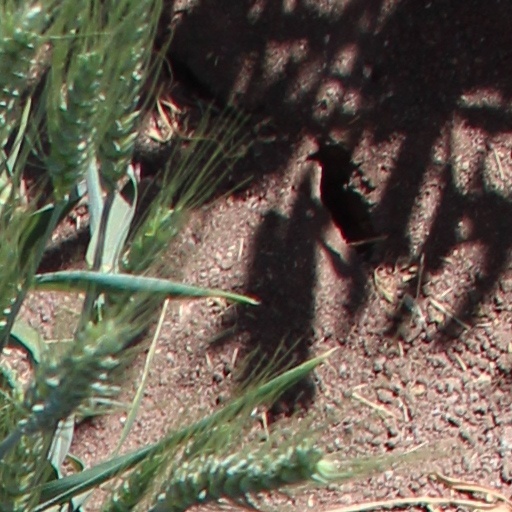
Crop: wheat